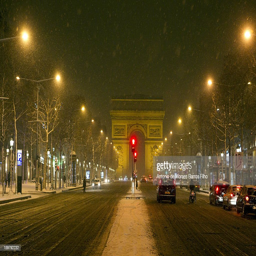
people make their way alonga city as snow falls .